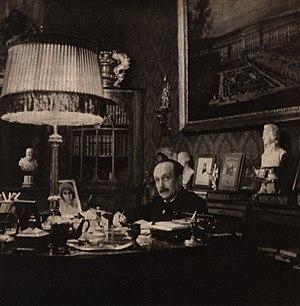
Felix Salten (1869–1945) à son bureau. Español: Felix Salten (1869–1945) en su escritorio. Português: Felix Salten (1869–1945) em sua mesa. Русский: Феликс Зальтен (1869–1945) за столом.